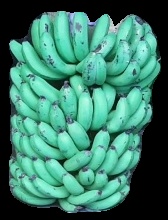
Variety: pachbale
Grade: grade1